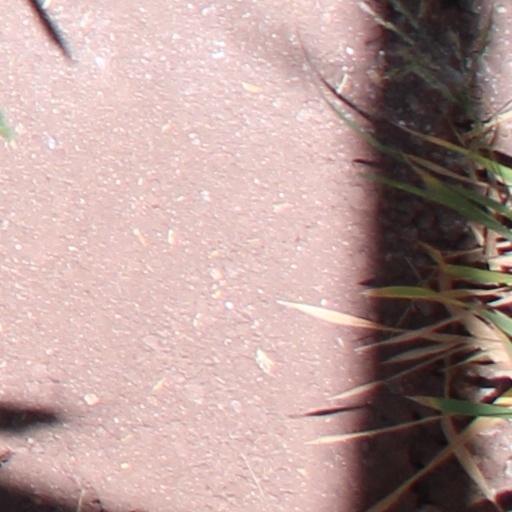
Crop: wheat